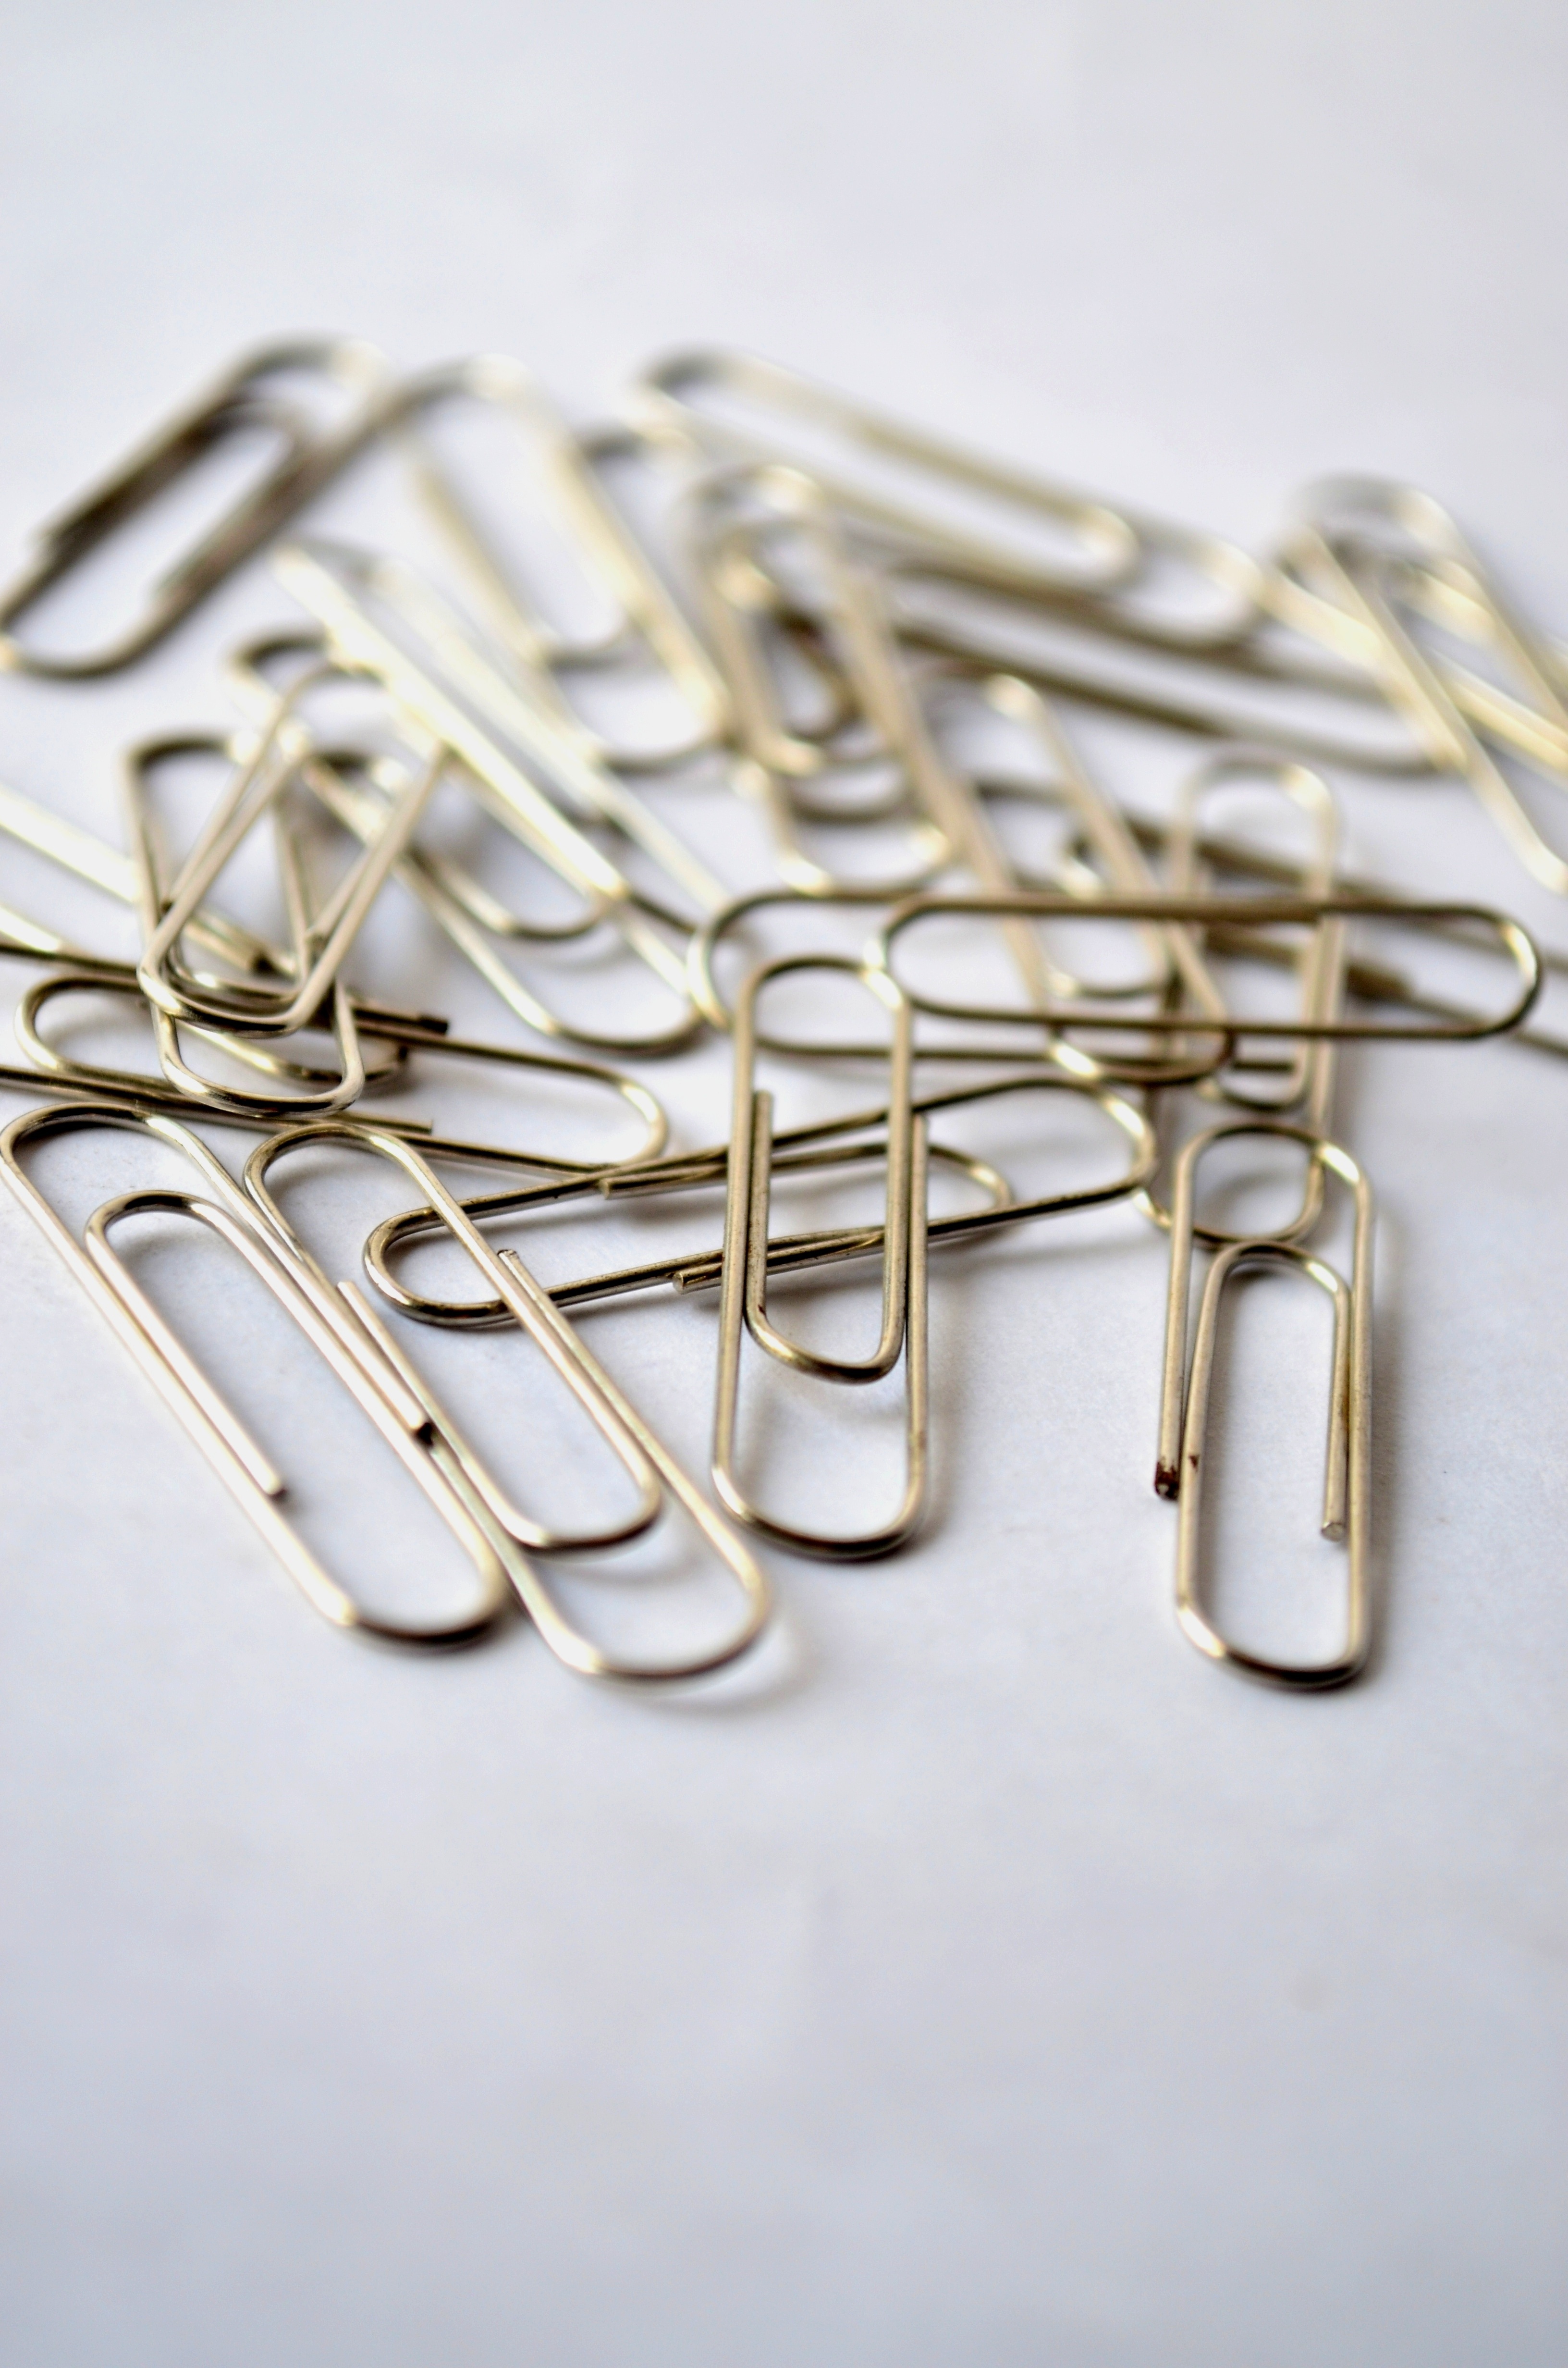
chain, metal, office, material, fastener, brass, silver, stationery, metallic, paper clips, fashion accessory